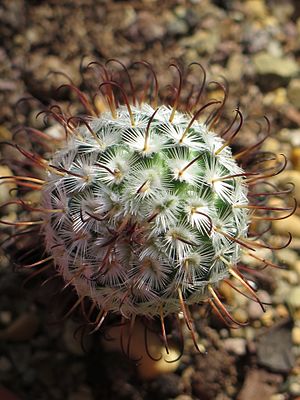
Kaktus-familien
Mammillaria perezdelarosae
Kaktus-familien består af 111 slægter og ca. 1500 arter, som er sukkulenter og velkendte fra ørkenbiotoper. Som andre sukkulenter er kaktus tilpasset et liv med lidt nedbør. Hos de fleste kaktusser er bladene omdannet til torne.